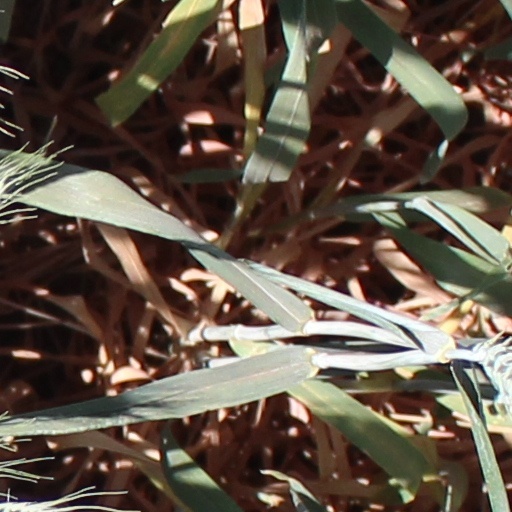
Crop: wheat